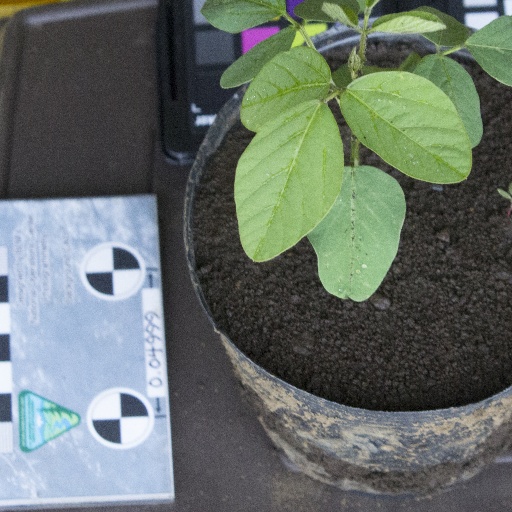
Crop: soybean